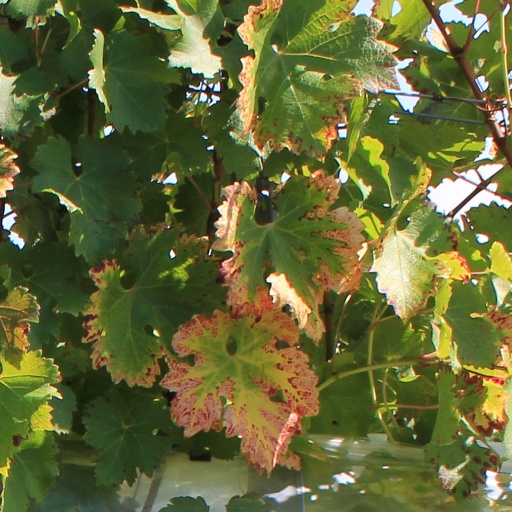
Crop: grape